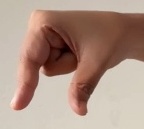
ASL sign: Q